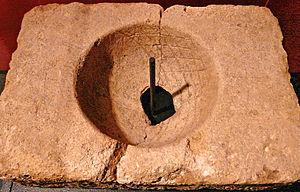
Un gnomon est un instrument astronomique qui visualise par son ombre les déplacements du Soleil sur la voûte céleste.
Un cadran antique est un cadran solaire qui était en usage dans l'Antiquité. Il était tracé suivant l'usage de l'époque en heures temporaires.
Un polos, est un instrument astronomique antique constitué d'une tige verticale fichée au centre d'un hémisphère concave creusé dans un bloc de forme adaptée.
Le scaphé est un ancien type de cadran solaire, constitué d'un hémisphère concave, éventuellement tronqué.